Zeppelin LZ 59

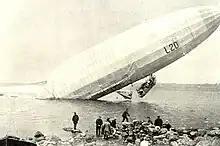
Wreck of the "LZ 59"

The airship passed west of Sandnes and Lura at a low altitude in order to go beyond Gandsfjorden and into the inner fjords south of Stavanger. Around 11:00am, the airship touched down in a fairly calm fjord, where it dipped its nose and front gondola a few times in the water. Commander Stabbert ordered the crew to jump in the water, Lieutenant Schirlitz and six sailors followed the commander's orders and jumped overboard. Two officers swam ashore to Dale, while the sailors were rescued by a small fishing boat captained by Jeremiah Bykle. However, there were still 8 men on board the airship, which started to gain height again as it was relieved of weight. The wind took the airship northwest before its anchor caught a large rock on Heddå mountain. The shock of the sudden stop detached one of the gondolas, which fell to the ground with four men on board, of whom 3 died. The airship rose again and flew further to Hafrsfjord before it slowly fell into the water near Jåsund at 11:55am. Shortly before it hit the water and broke in half, one man jumped out the ship and the last three crewmen were rescued by a torpedo boat.